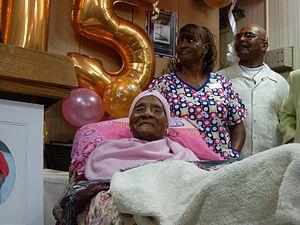
Gertrude Baines, née le 6 avril 1894 et morte le 11 septembre 2009 à Los Angeles, est une supercentenaire américaine qui fut doyenne de l'humanité à partir du 2 janvier 2009, à l'âge de 114 ans, 8 mois et 26 jours. À sa mort, elle avait 115 ans et 158 jours.